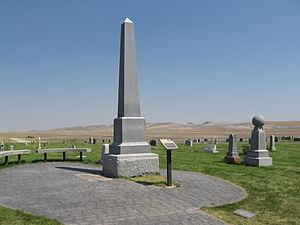
Clarkston est une municipalité américaine située dans le comté de Cache en Utah.